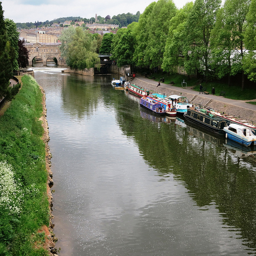
Several boats parked near the rivers edge letting passengers off.
some boats parked on the side of the river
Boats are lined up in the water in a canal.
Several boats are docked along the side of a river.
A line of boats are parked at the edge of the canal by the embankment.